Giovanni Borgia, 2nd Duke of Gandía

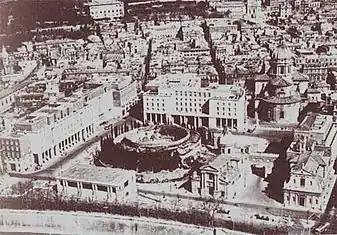
Aerial view of the square in 1937, during construction works. The Mausoleum of Augustus is surrounded by the three INPS buildings, the Museum of the Ara Pacis and two churches: San Rocco at the Augusteum (on the left) and Hospital of Saint Jerome (on the right). The bigger church at the top right is Sant'Ambrogio e Carlo al Corso.

The Duke of Gandía was finally able to return to Italy 1496 after the French army retreated. He arrived in Rome on 10 August without his pregnant wife and his two-year-old son who remained in Spain. He was received in Rome with great pomp and ceremony. All the cardinals, led by his brother, were waiting for him on the Campus Martius, as well as the ambassadors, the Roman nobles and the officials. On 26 October he was invested in St. Peter's Basilica as Captain General and Gonfalonier of the Church.